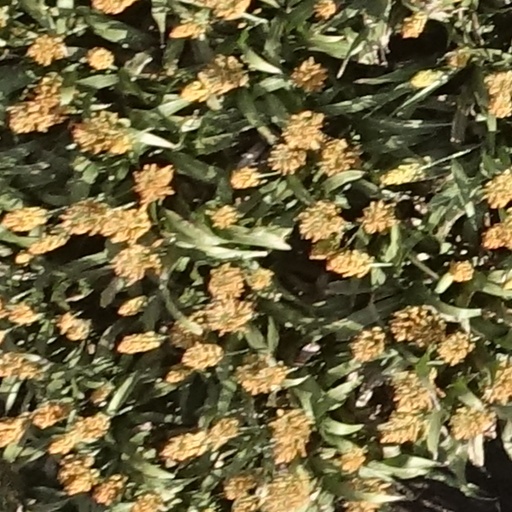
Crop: sorghum